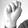
ASL letter: N